Frank Pritchard

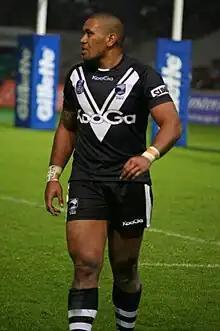
Pritchard playing for the Kiwis in 2013

Pritchard was selected to for New Zealand in the October 2012 test against Australia at second-row in the Kiwis 10–18 loss at 1300SMILES Stadium.